Dureza

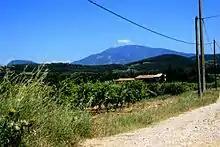
A vineyard in the Ardèche region where Dureza is believed to have originated.

The Dureza vine is a member of the "Vitis vinifera" family of grape vines. It is believed to be native to the northern Ardèche region of south-central France. At some point the vine spread eastward towards the Drôme and Isère regions, for it was here that the variety likely came in contact with the Savoie wine grape Mondeuse Blanche where the two varieties created a natural crossing that became the international variety Syrah.